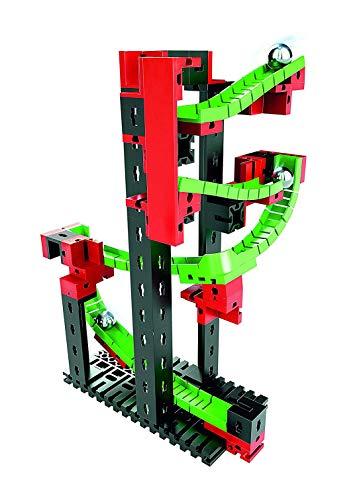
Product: Fischertechnik Dynamic XS Building Kit (70 Piece)
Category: Toys & Games | Building Toys | Marble Runs
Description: Contains 70 parts for building 3 different models.
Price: $15.79
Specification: ProductDimensions:8.6x2.5x5.9inches|ItemWeight:7ounces|ShippingWeight:9.9ounces(Viewshippingratesandpolicies)|DomesticShipping:ItemcanbeshippedwithinU.S.|InternationalShipping:ThisitemcanbeshippedtoselectcountriesoutsideoftheU.S.LearnMore|ASIN:B01BGL6SIY|Itemmodelnumber:536619|Manufacturerrecommendedage:7yearsandup